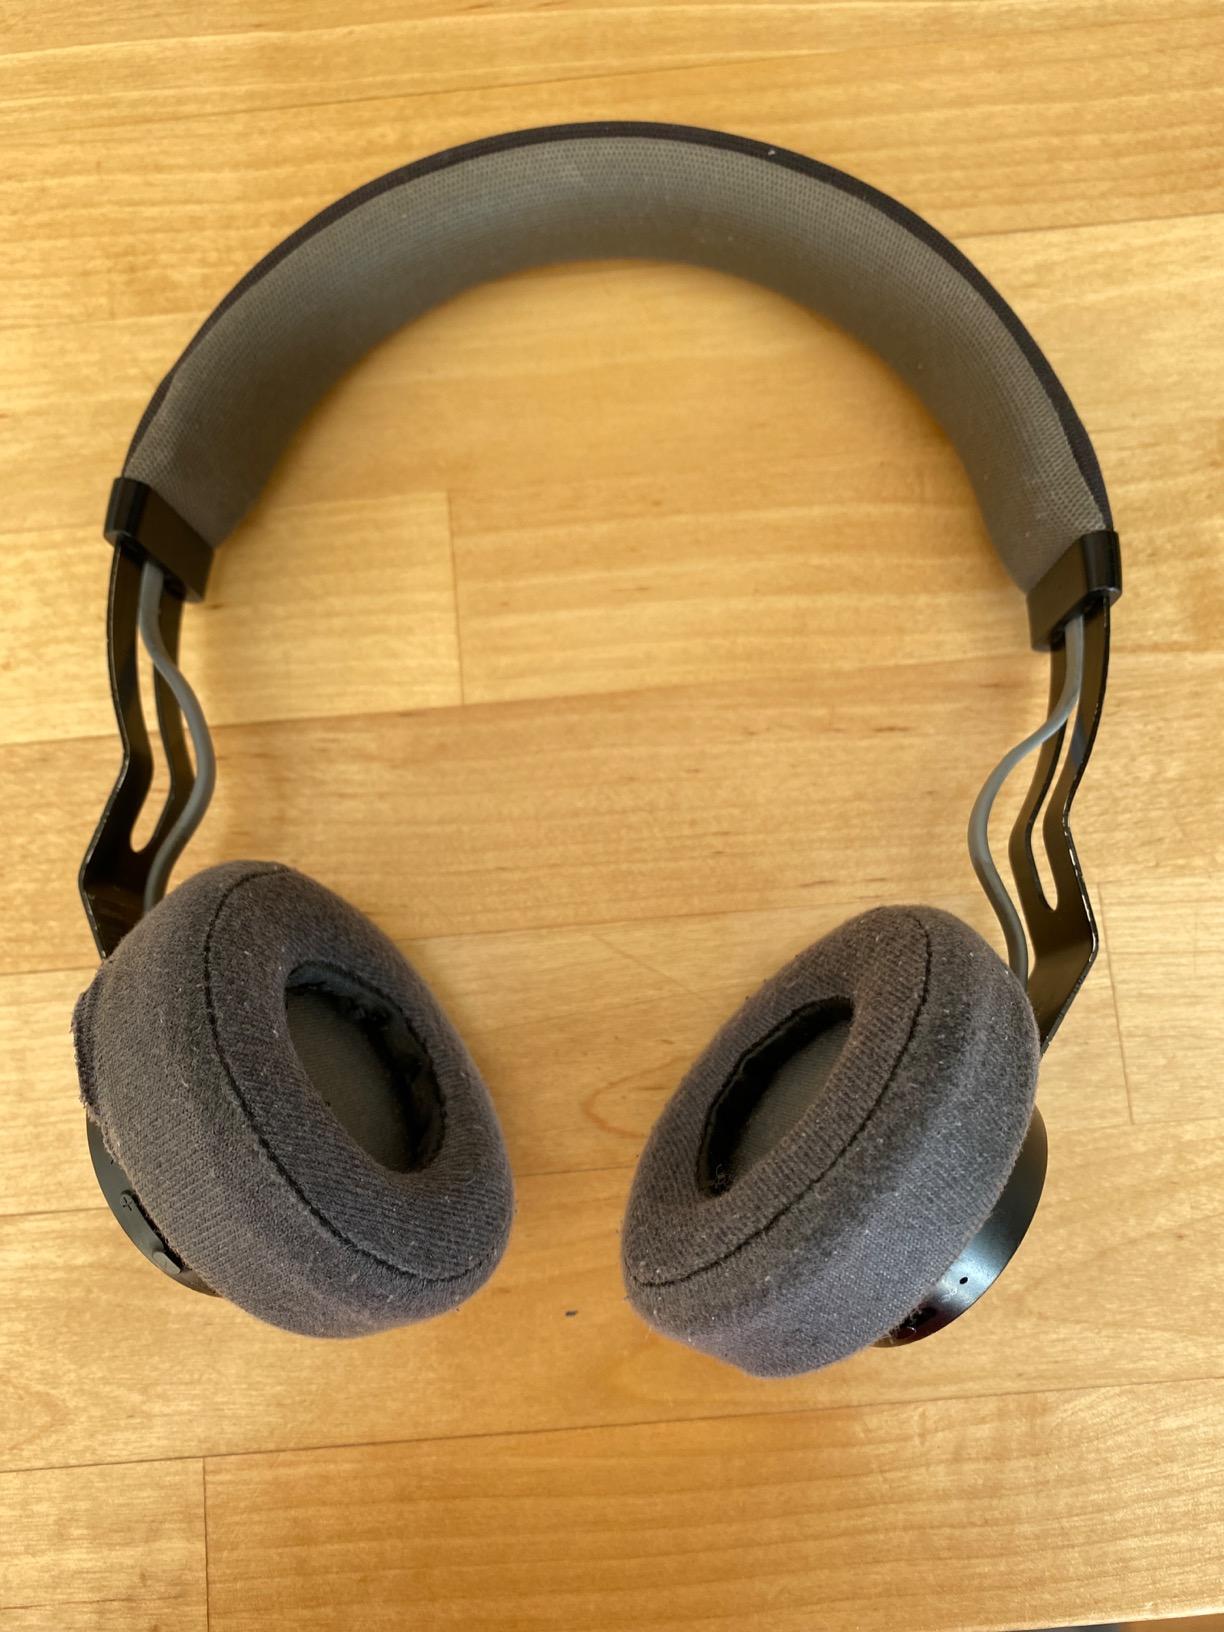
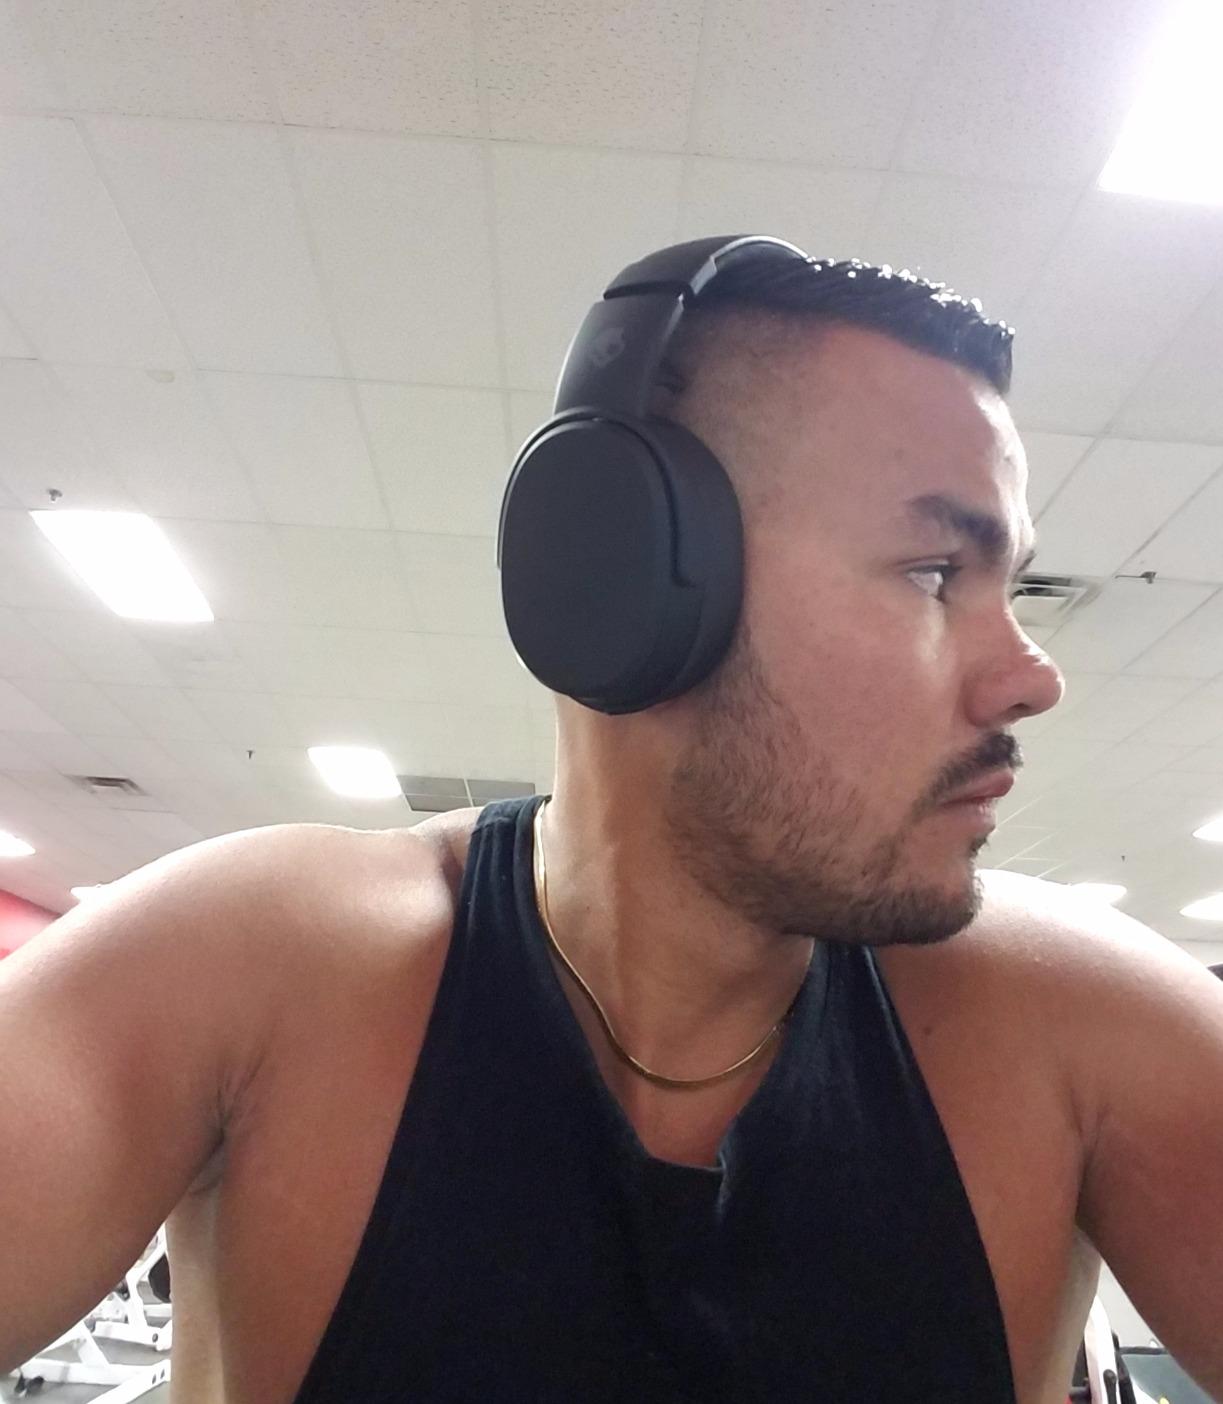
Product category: headphones
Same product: no